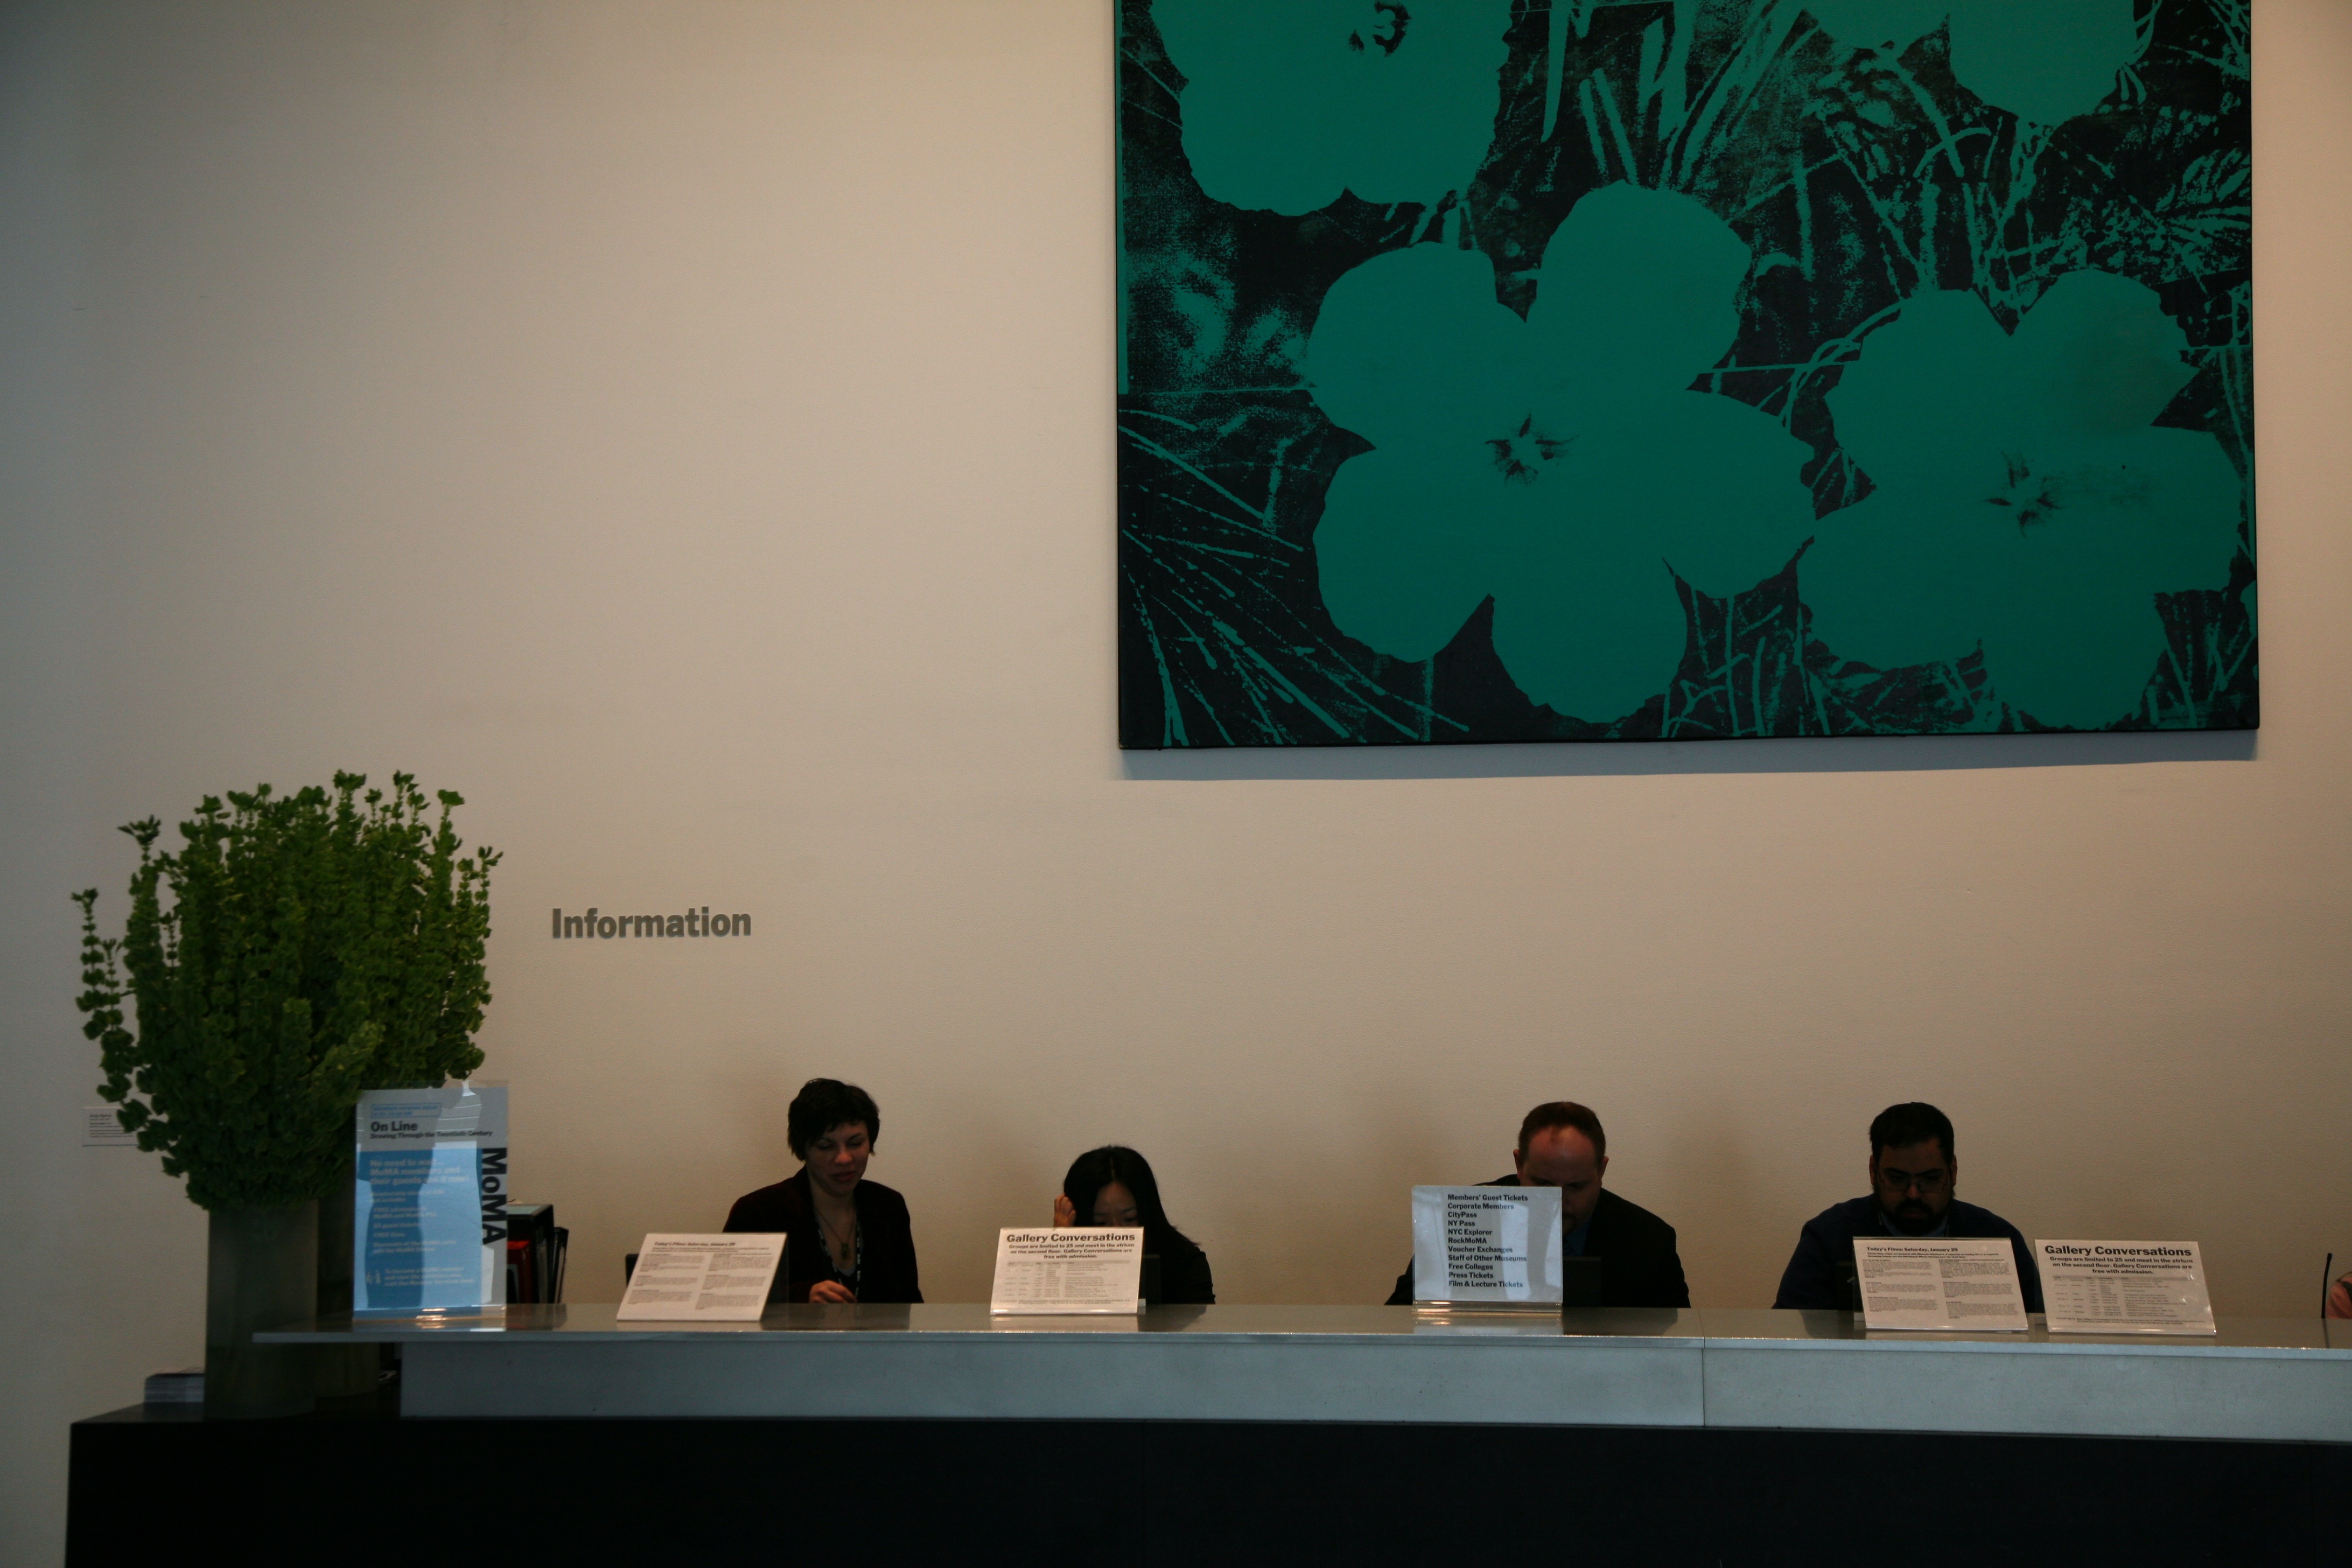
manhattan, museum, nyc, art, newyork, design, newyorkcity, ny, presentation, midtown, midtownwest, moma, museumofmodernart